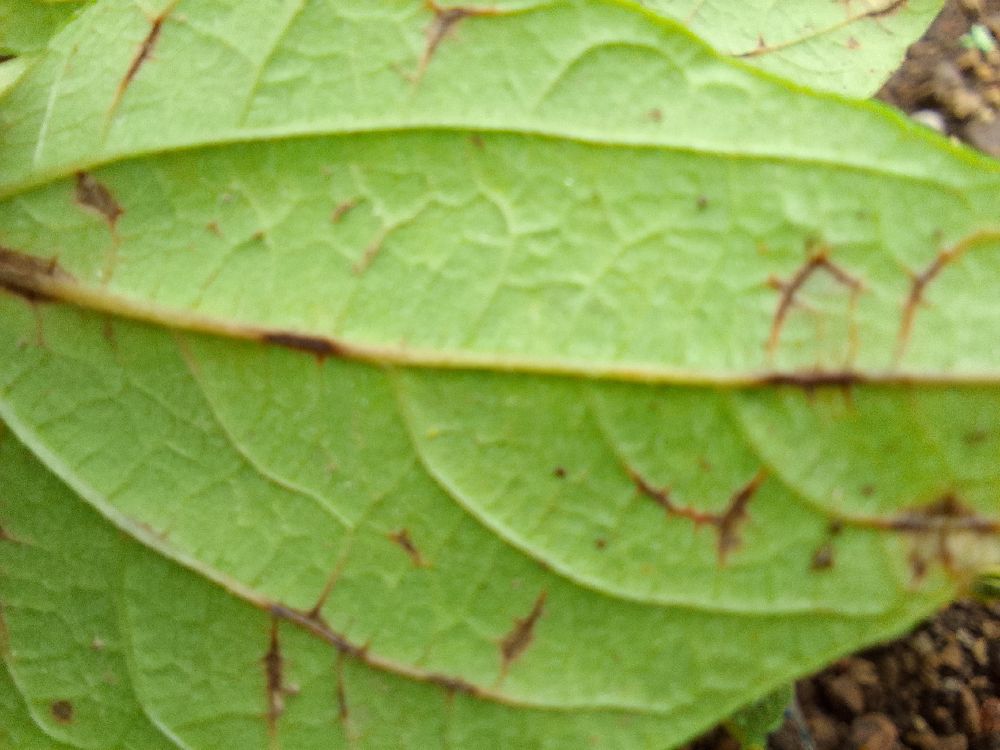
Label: anthracnose